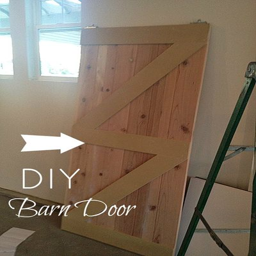
i want a barn door : a sliding one for the bathroom ; this fits my budget & need to make awesome things